General Motors LS-based small-block engine

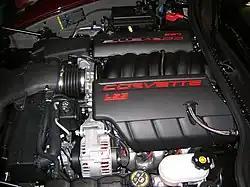
GM LS3 engine in a 2008 Chevrolet Corvette

The LS3 was introduced as the Corvette's new base engine for the 2008 model year. It produces at 5900 rpm and at 4600 rpm without the optional Corvette exhaust and is SAE certified. The block is an updated version of the LS2 casting featuring a larger bore of creating a displacement of . It also features higher flowing cylinder heads sourced from the L92, a more aggressive camshaft with lift, a 10.7:1 compression ratio, a revised valvetrain with offset intake rocker arms, a high-flow intake manifold, and /hour fuel injectors from the LS7 engine.